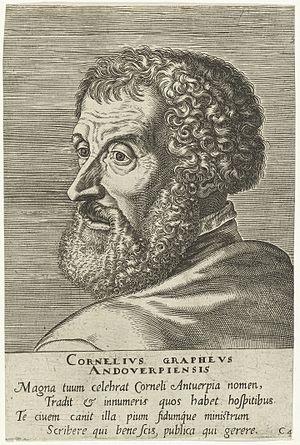
Cornelis De Schrijver, ou Cornelius Schrijver ou Schryver, latinisé Cornelius Grapheus, francisé Corneille De Schryver, fut un humaniste, un poète, un philologue et un professeur de langue latine. Il fut aussi secrétaire de la ville d'Anvers.